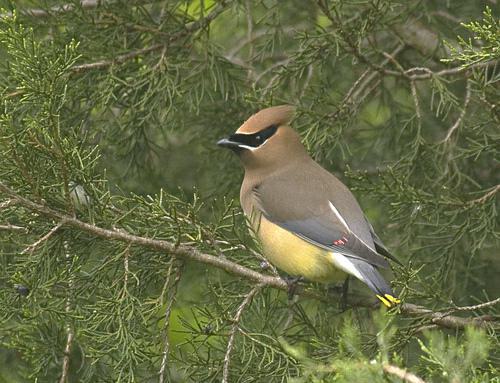
A photo of a cedar waxwing